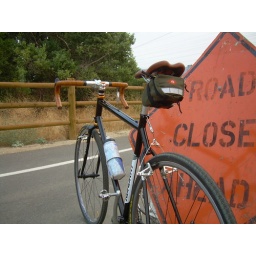
Really like the Soma Townsend bag in green khaki. Cotton and hemp fabric... nice size too.